Yokosuka-chūō Station

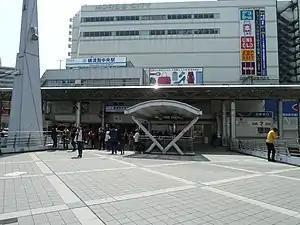
Yokosuka-chūō Station building in April 2019

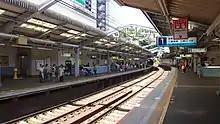
The platforms, July 2015

Yokosuka-chūō Station is served by the Keikyū Main Line and is located 49.9 kilometers from the northern terminus of the line at Shinagawa Station in Tokyo.